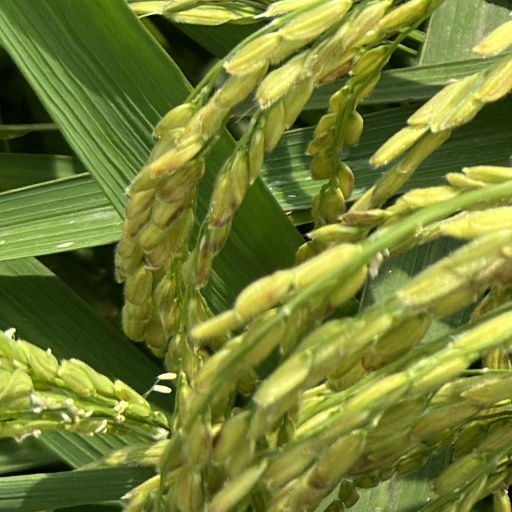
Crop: rice